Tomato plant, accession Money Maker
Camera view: horizontal (90 deg, fisheye); turntable rotation: 90 degrees
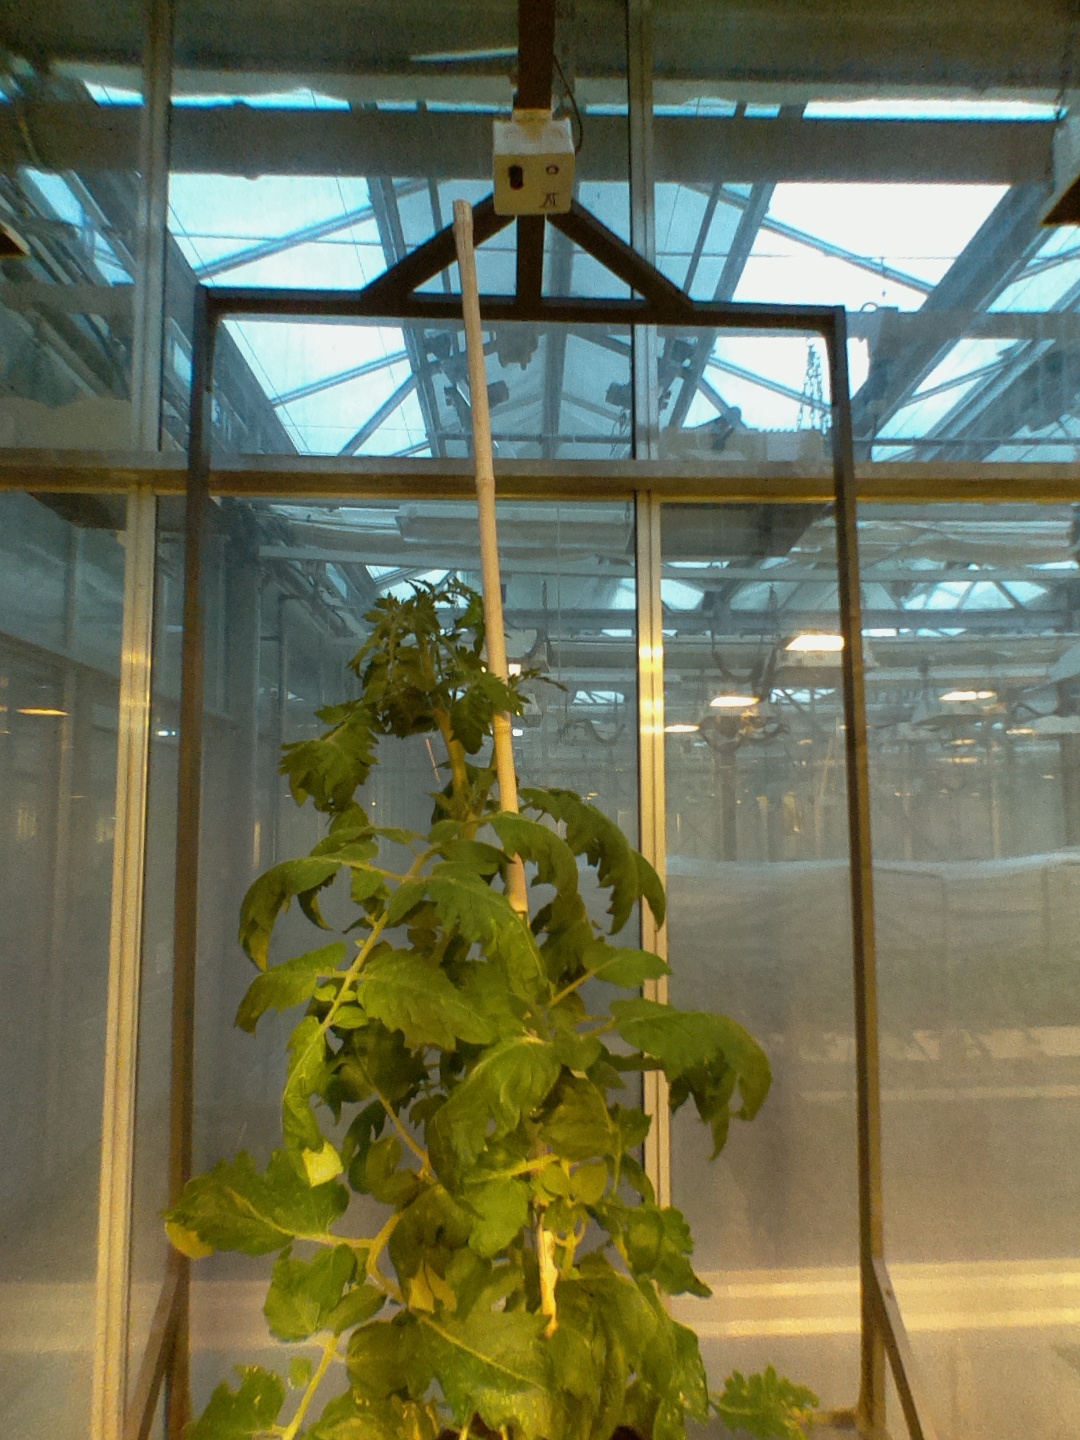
BBCH growth stage 69: End of flowering, 90%-100% of flowers open, more petals falling